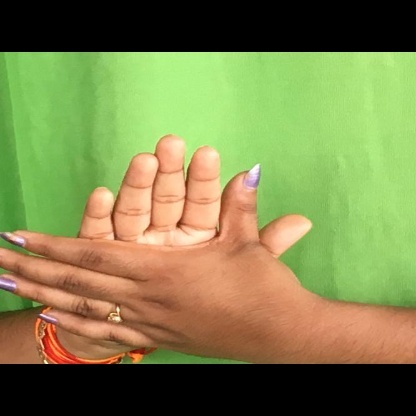
Mudra: Chakra